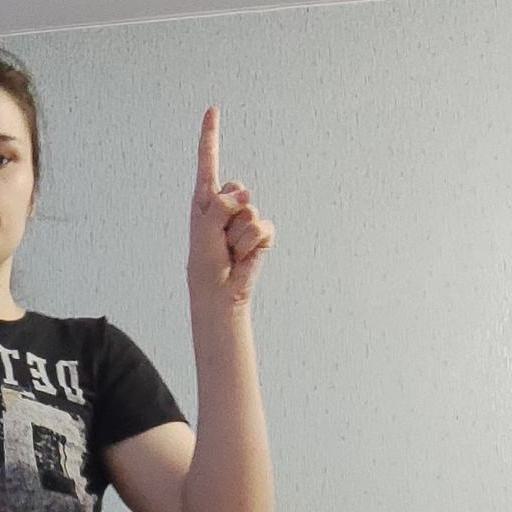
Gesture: one